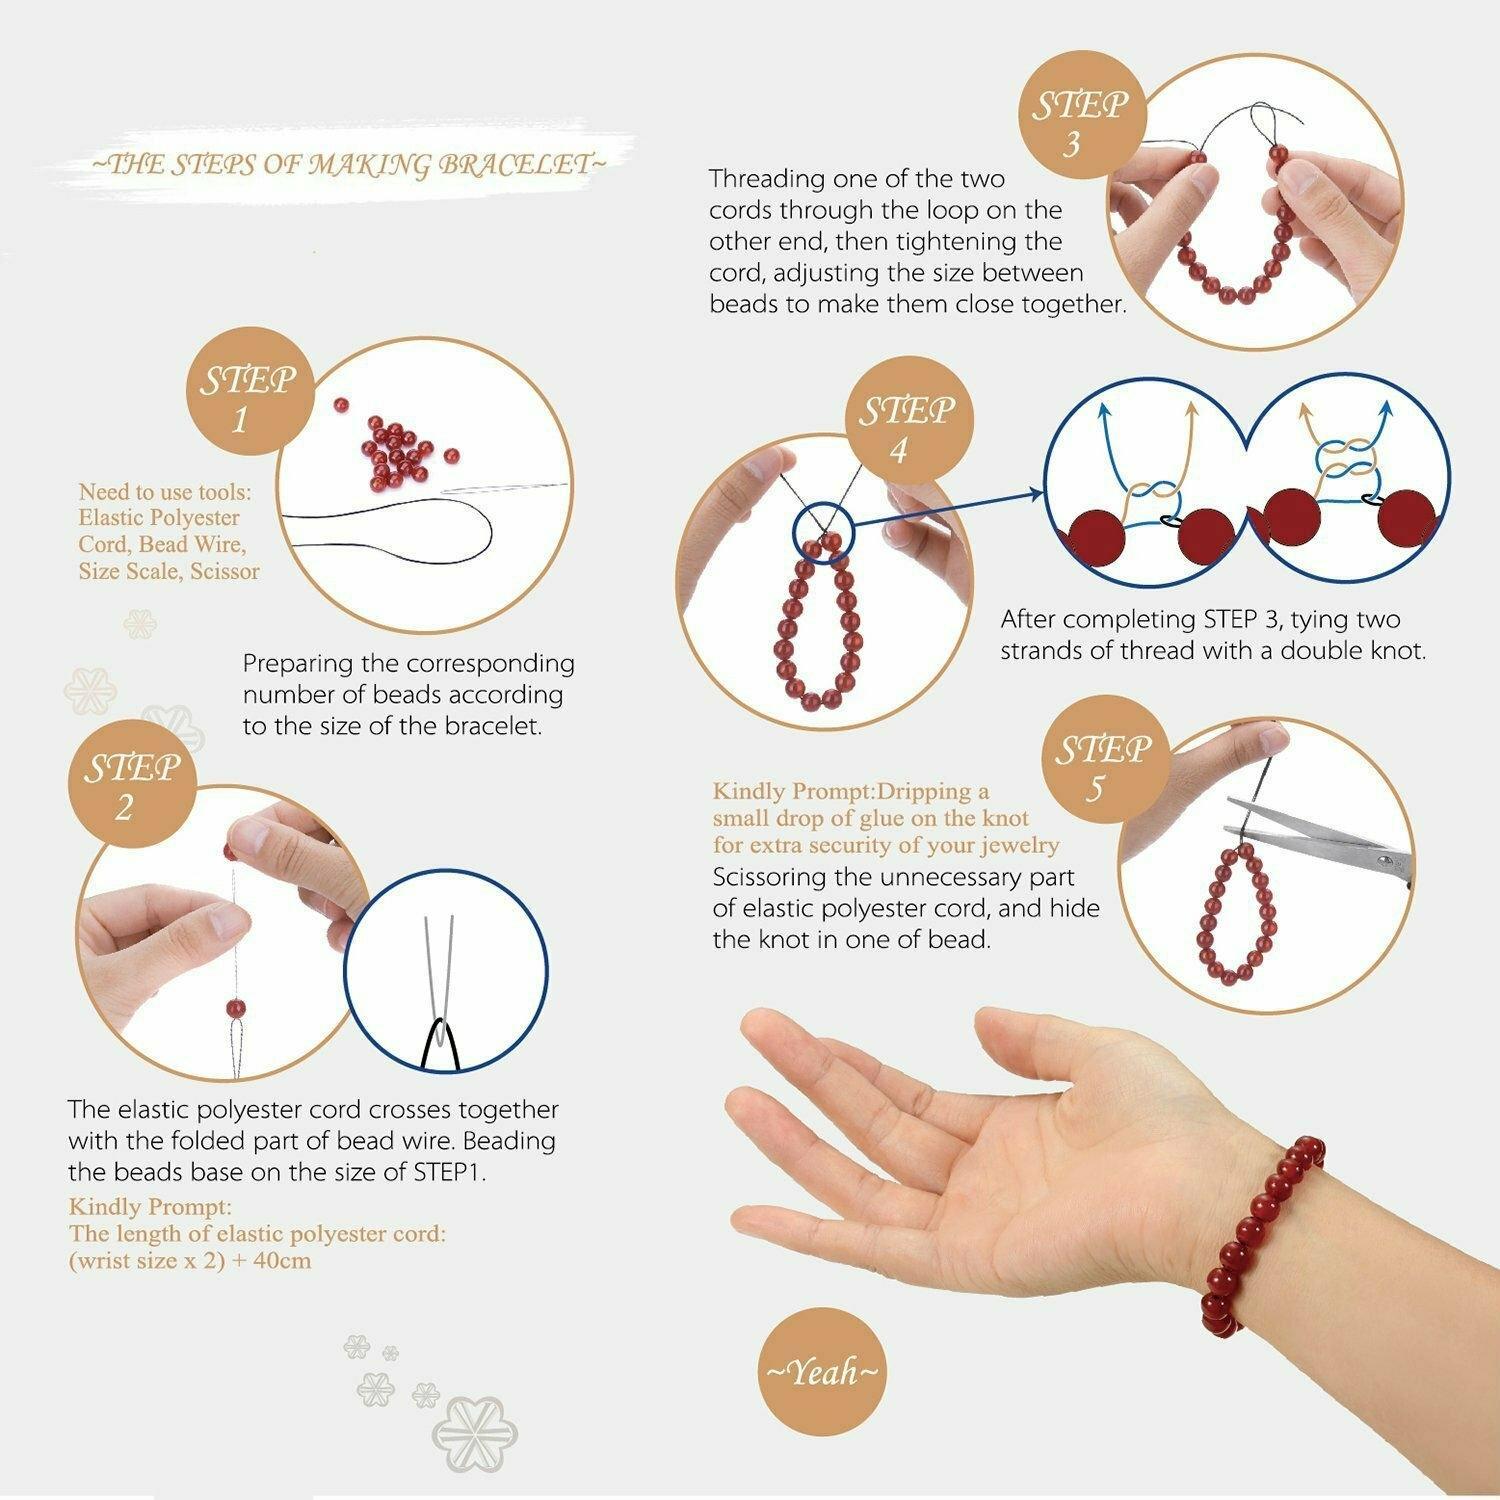
 DIYSM Jewelary making Gemstone Round Beads | (4MM, Aquamarine)
Type: Bracelets & Bangles
Brand: DIYSM
Price: Rs. 395
 DIYSM Jewelary making Gemstone Round Beads | (4MM, African Turquoise)